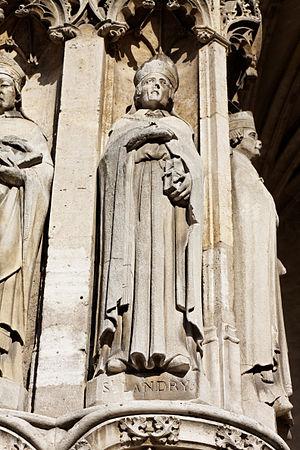
Landry de Paris est évêque de Paris, un saint français fêté le 10 juin.